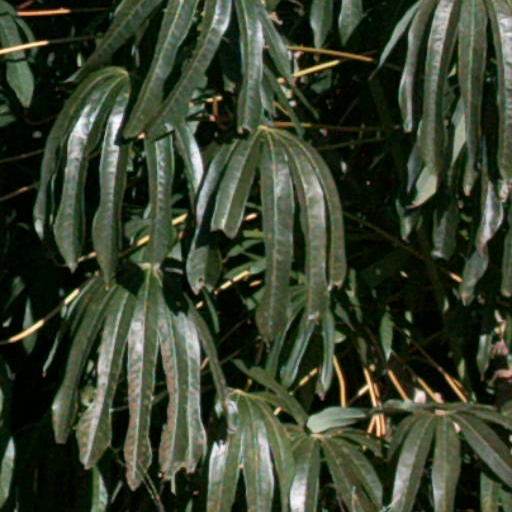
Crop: cassava